The Savoy (periodical)

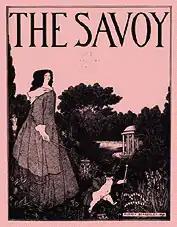
The name "Savoy" was borrowed from the new London hotel and was intended to be suggestive of modernity and opulence.

The Savoy was a magazine of literature, art, and criticism published in eight numbers from January to December 1896 in London. It featured work by authors such as W. B. Yeats, Max Beerbohm, Joseph Conrad, Aubrey Beardsley and William Thomas Horton. Only eight issues of the magazine were published: two quarterly (January, April) and six monthly (July-December). The publisher was Leonard Smithers, a controversial friend of Oscar Wilde who was also known as a pornographer. Among other publications by Smithers were rare erotic works and unique items such as books bound in human skin.